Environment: real
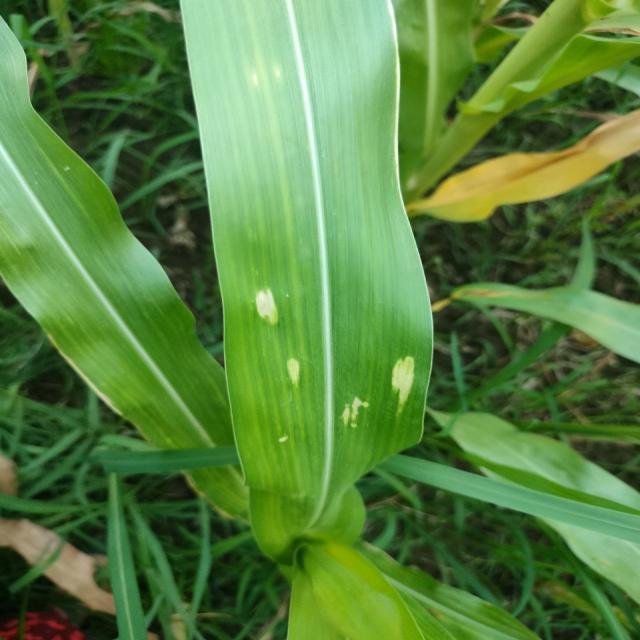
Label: northern_corn_leaf_blight